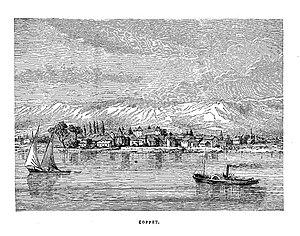
Coppet (Suisse), sur le lac Léman-gravure.
Coppet est une commune suisse du canton de Vaud, située dans le district de Nyon, au bord du lac Léman.